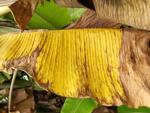
Label: xamthomonas